Mountains of Kong

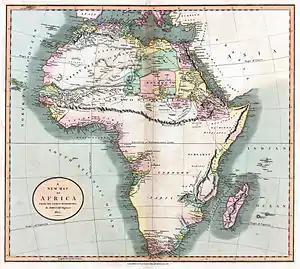
A map of Africa, made by John Cary in 1805, showing the Mountains of Kong extending eastwards to the Mountains of the Moon.

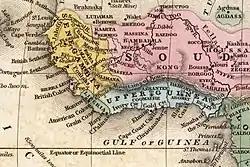
The Mountains of Kong on a West African Map from 1839.

The Mountains of Kong are a legendary mountain range charted on maps of Africa from 1798 through to at least the late 1880s. The mountains were once thought to begin in West Africa near the highland source of the Niger River close to Tembakounda in Guinea, then continue east to the equally legendary Central African Mountains of the Moon, thought to be where the White Nile had its source. None of these mountains actually exist.